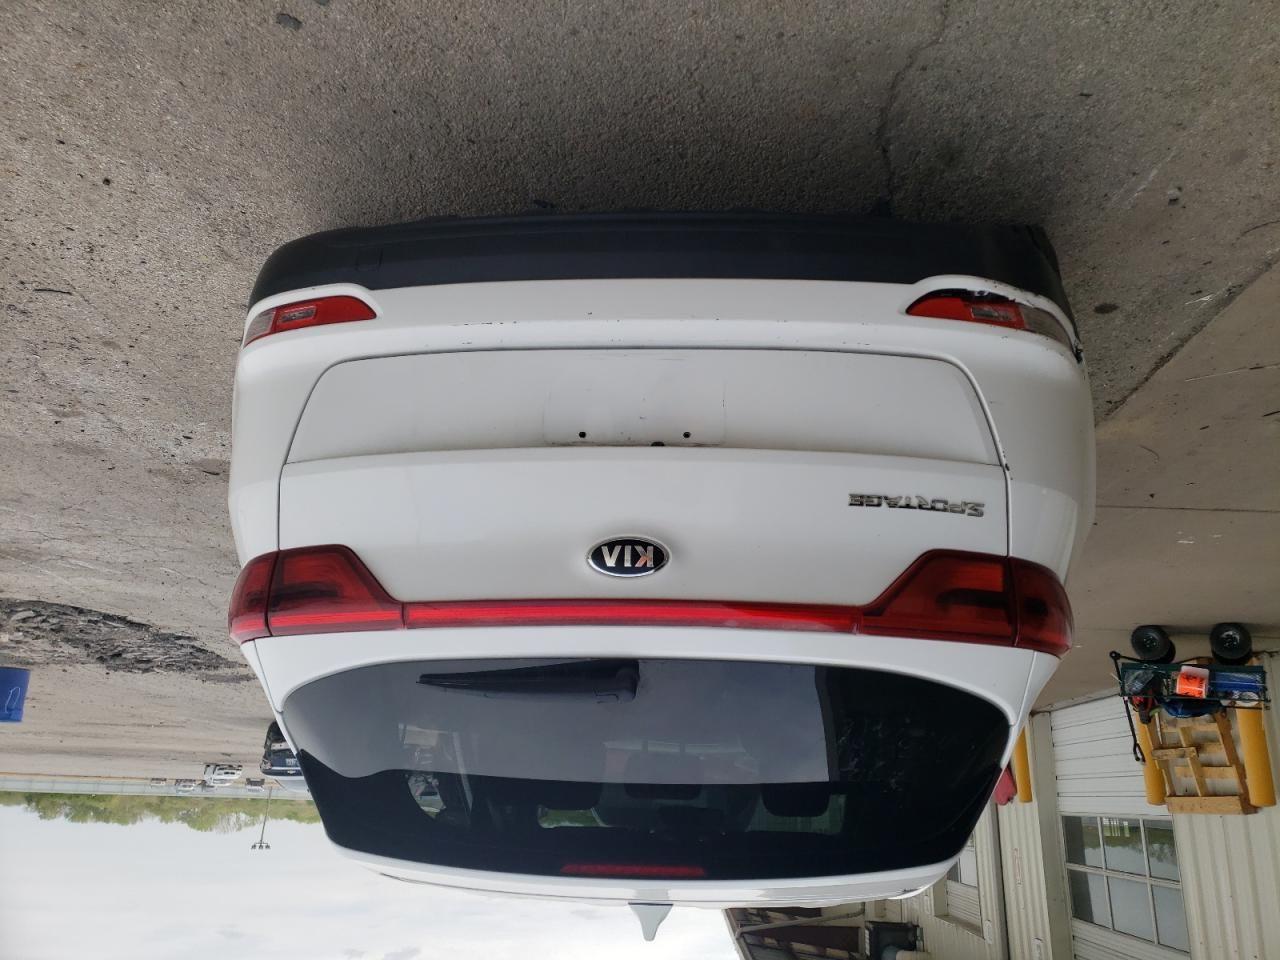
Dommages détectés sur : pare-choc arrière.
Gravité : mineur